List of Winnipeg Jets seasons

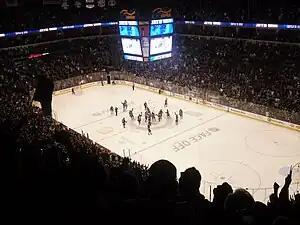
An interior view of the ice rink and stands at BellMTS Centre as the fans and players celebrate the team's first home victory

The Winnipeg Jets are a professional ice hockey team based in Winnipeg. They are members of the Central Division of the Western Conference of the National Hockey League (NHL). The team, owned by True North Sports & Entertainment, plays its home games at the Canada Life Centre.